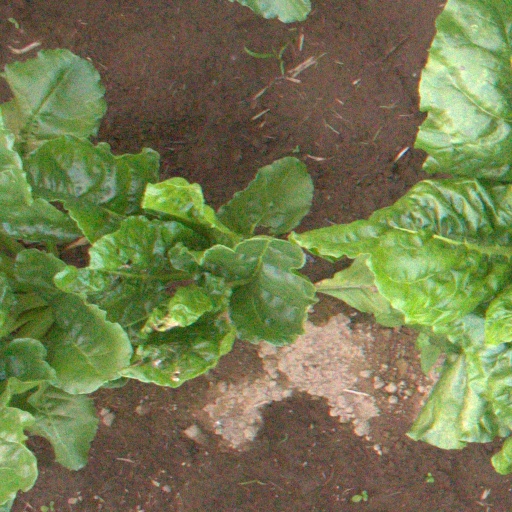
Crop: sugar beet